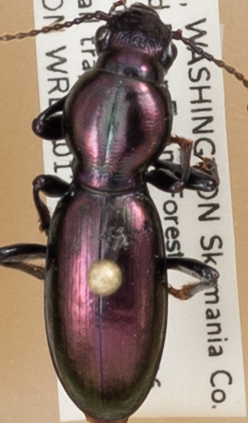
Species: Zacotus matthewsii
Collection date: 2018-07-03
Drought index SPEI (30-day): -1.45
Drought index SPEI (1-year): -0.32
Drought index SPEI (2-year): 0.71